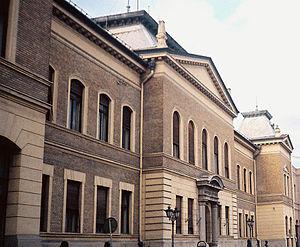
Almaški kraj désigne une partie de la ville de Novi Sad, la capitale de la province autonome de Voïvodine, en Serbie.
Momčilo Tapavica, ou Momcsilló Tapavicza, né le 14 octobre 1872 à Nadalj et décédé le 10 janvier 1949 à Pula, est un architecte et sportif hongrois d'origine serbe, médaillé de bronze en tennis lors des Jeux olympiques d'été de 1896 à Athènes. Il a été également haltérophile et lutteur.
La Matica srpska est l'institution scientifique et culturelle la plus ancienne du peuple serbe. Elle a été fondée en 1826 à Pest et transférée en 1864 à Novi Sad, la ville la plus importante de la région de Voïvodine, qui faisait alors partie de l'Empire d'Autriche. Elle est aujourd'hui située dans la province autonome de Voïvodine en Serbie. En raison de sa valeur patrimoniale, culturelle et architecturale, le bâtiment qui accueille l'institution est inscrit sur la liste des monuments culturels protégés de la République de Serbie.
Stari grad, également connu sous le nom de Centar, est un quartier de Novi Sad, la capitale de la province autonome de Voïvodine, en Serbie.